Austin Village

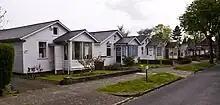
Some of the two hundred cedar wood prefabricated bungalows, erected during the First World War in Austin Village

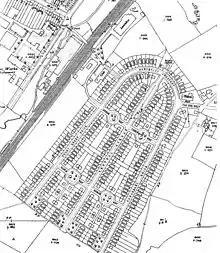
Austin Village between the wars — Ordnance Survey 1:2500 map, 1936, showing fields around the village

Austin Village is a First World War housing estate of prefabs between Longbridge and Northfield, Birmingham.